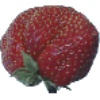
Label: strawberry_wedge